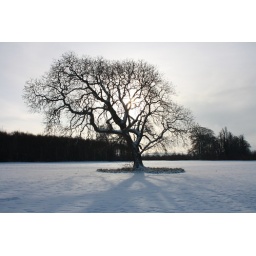
snow in field with tree